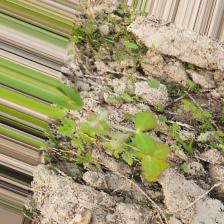
Label: Lentil Rust